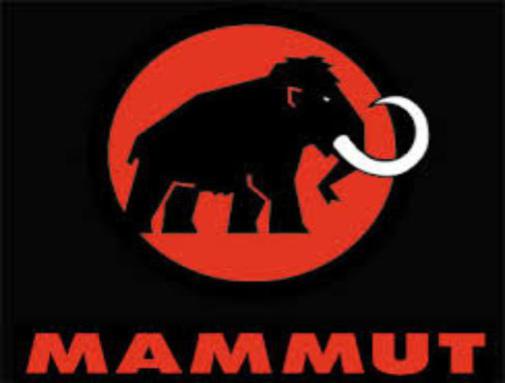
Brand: mammut
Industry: Sports